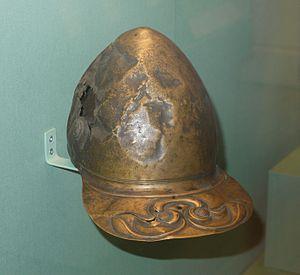
Le casque de Meyrick est un casque en alliage cuivreux datant de l' âge du fer, portant une décoration dans le style de La Tène. Il est exposé au British Museum de Londres. Il s'agit de l'un des quatre seuls casques de l'âge du fer à avoir été découvert en Grande-Bretagne, les trois autres étant le casque du Waterloo Bridge, le plus célèbre, le casque de Canterbury et le casque du guerrier de North Bersted.